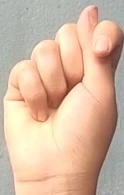
ASL sign: T